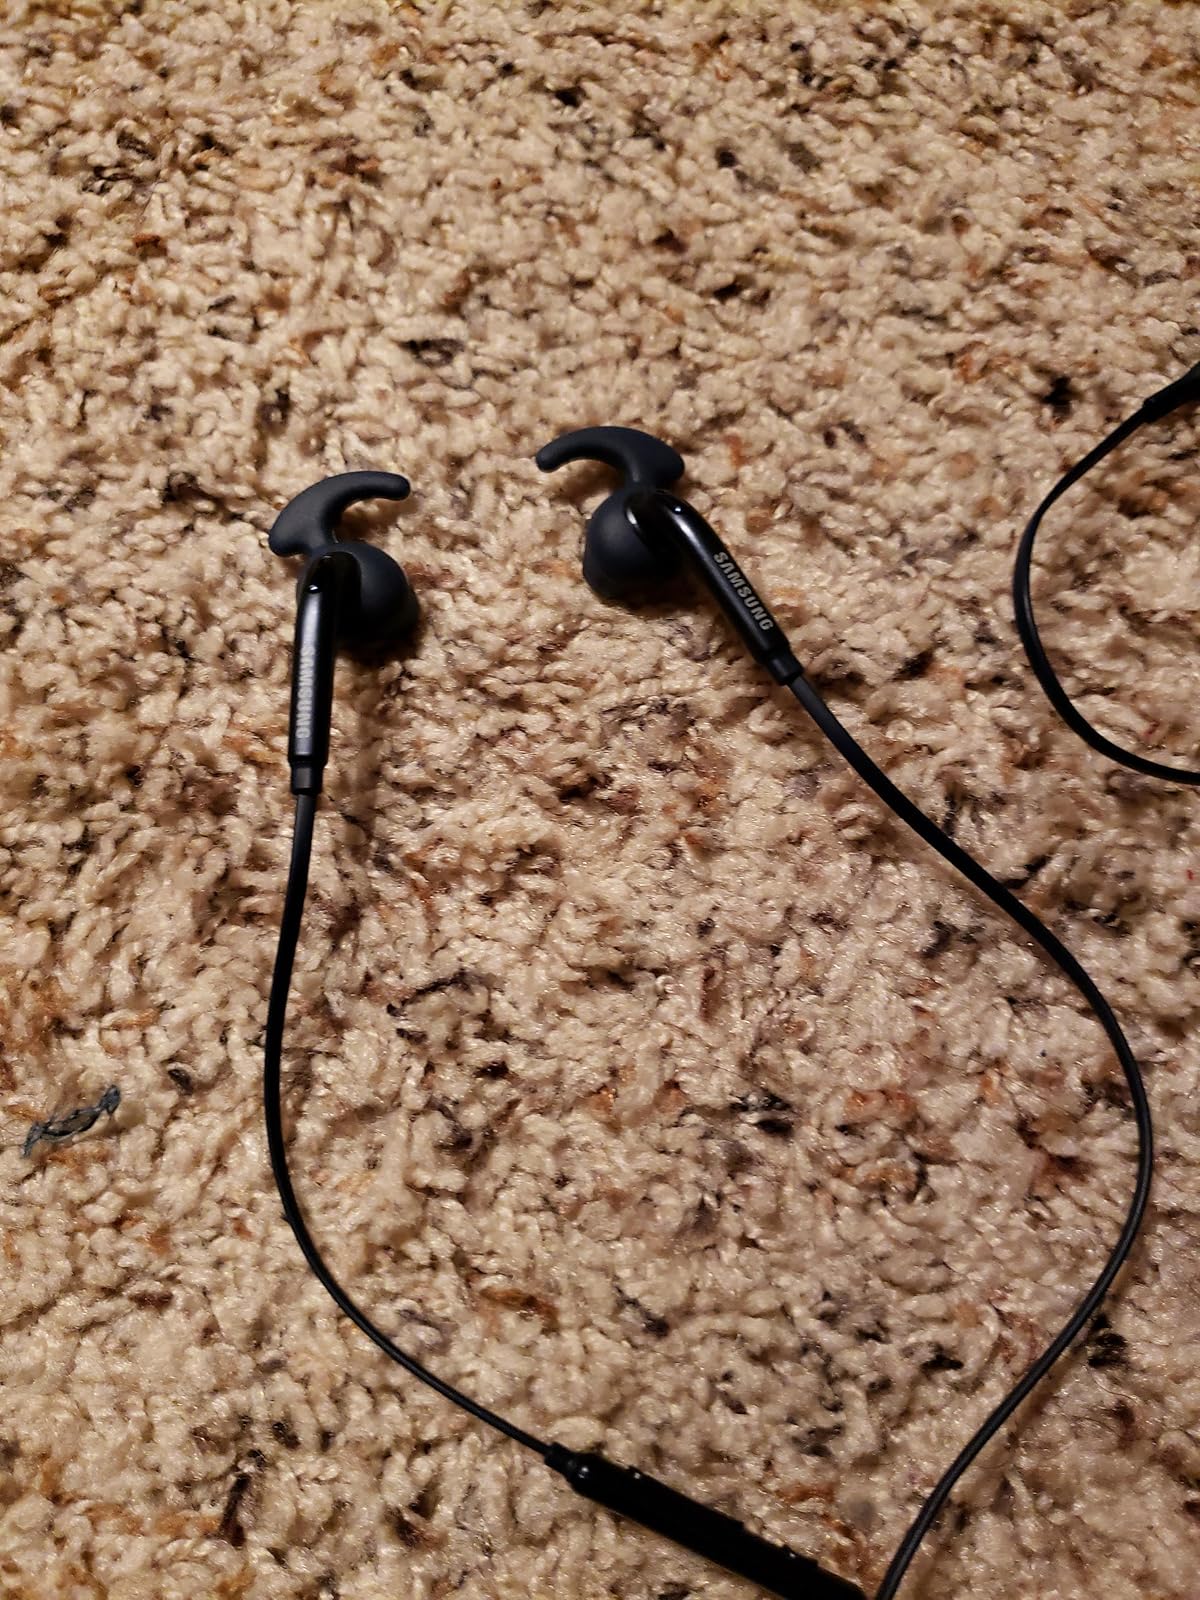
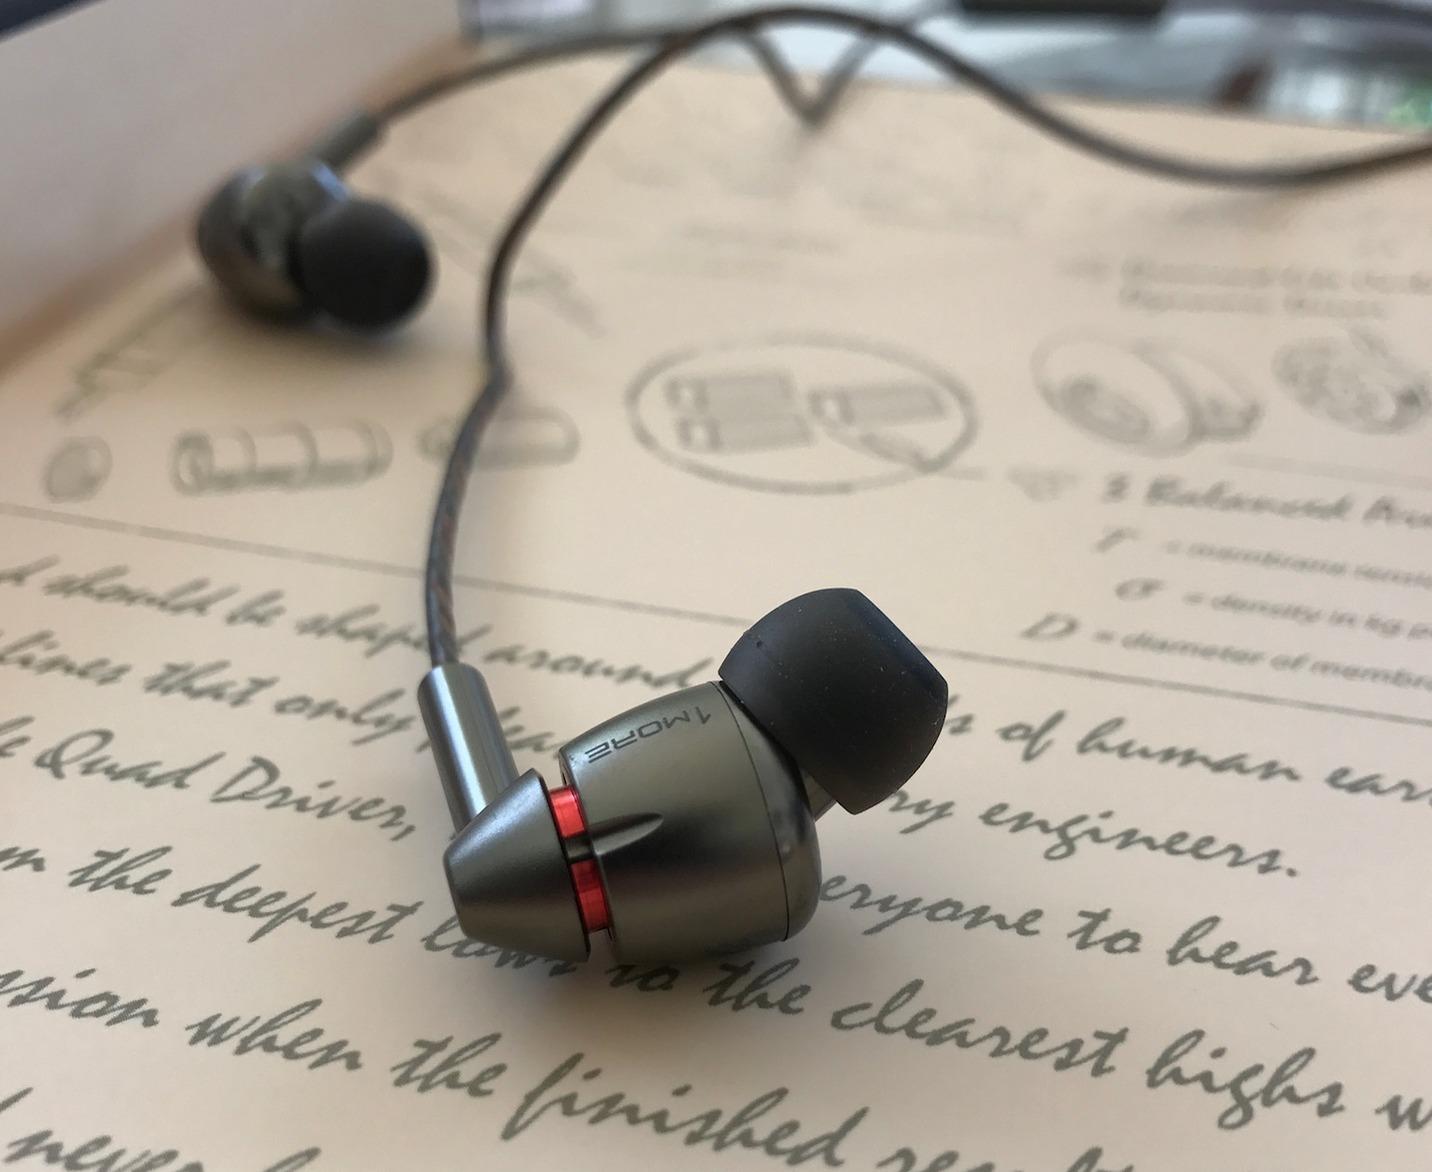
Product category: headphones
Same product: no